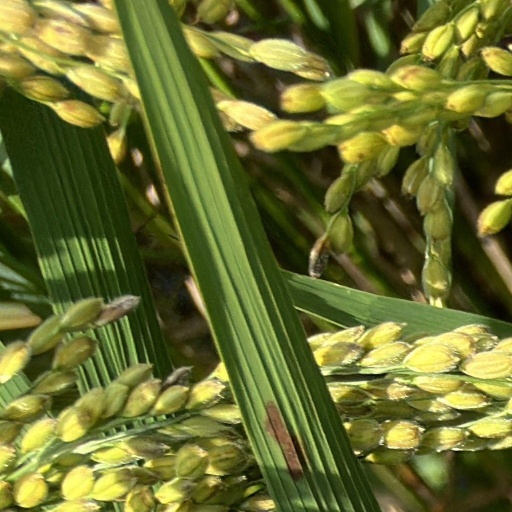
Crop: rice